Charlotte Kellogg

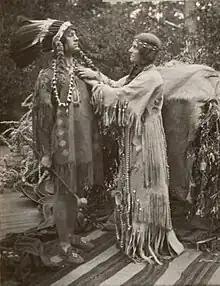
Charlotte Kellogg on right in the play "The Arrow Maker" (1914).

Charlotte Kellogg was born Charlotte Hoffman on May 21, 1874, in Grand Island, Nebraska. She was the daughter of Charles Meno Hoffman (1842-1900) and Regula Rachel Baumgartner (1852-1933). In 1900 she received a Bachelor of Philosophy degree from the University of California, Berkeley, where she was a member of Gamma Phi Beta.